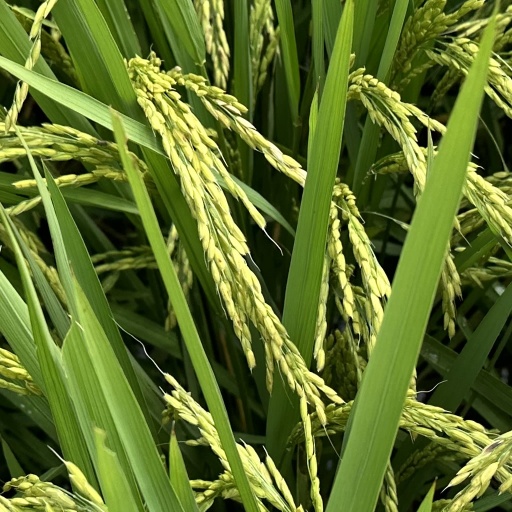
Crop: rice